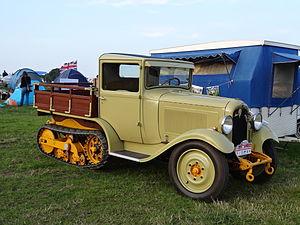
Une Citroën P17 C Kégresse de 1933 (basée sur la C4) pendant le Rassemblement mondial des Clubs Citroën à Harrogate (North Yorkshire) en 2012.
L'autochenille Citroën-Kégresse P17 est un véhicule à propulseur Kégresse adopté en 1929 par l'armée de terre française pour mécaniser son artillerie tractée de 75 mm.
La Citroën Kegresse fut une des premières autochenilles où les roues avant tractent et les chenilles à l'arrière propulsent. C'est en outre un mélange d'esthétique et de mécanique originale.
L'autochenille Citroën/Unic P107 est un véhicule utilisé massivement à partir de 1935 par l'Armée de terre française pour mécaniser son artillerie tractée.